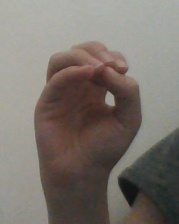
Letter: ha